Slavery

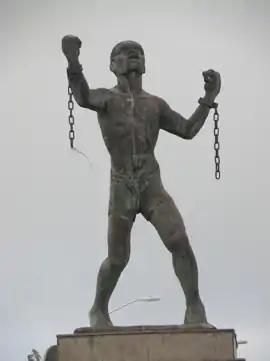
Statue of Bussa, who led the largest slave rebellion in Barbadian history

In order to establish itself as an American empire, Spain had to fight against the relatively powerful civilizations of the New World. The Spanish conquest of the indigenous peoples in the Americas included using the Natives as forced labour. The Spanish colonies were the first Europeans to use African slaves in the New World on islands such as Cuba and Hispaniola. It was argued by some contemporary writers to be intrinsically immoral. Bartolomé de las Casas, a 16th-century Dominican friar and Spanish historian, participated in campaigns in Cuba (at Bayamo and Camagüey) and was present at the massacre of Hatuey; his observation of that massacre led him to fight for a social movement away from the use of natives as slaves. Also, the alarming decline in the native population had spurred the first royal laws protecting the native population. The first African slaves arrived in Hispaniola in 1501. This era saw a growth in race-based slavery. England played a prominent role in the Atlantic slave trade. The "slave triangle" was pioneered by Francis Drake and his associates, though English slave-trading would not take off until the mid-17th century.